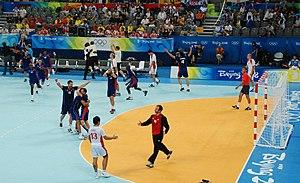
L'équipe de France de handball célèbre sa victoire 25-23 face à la Croatie en 1/2 finale du tournoi olympique de Pékin le 22 août 2008
Cet article relate le parcours de l'Équipe de France masculine de handball lors des Jeux olympiques de 2008 organisés à Pékin en Chine. Il s'agit de la 5ᵉ participation de la France aux Jeux olympiques.